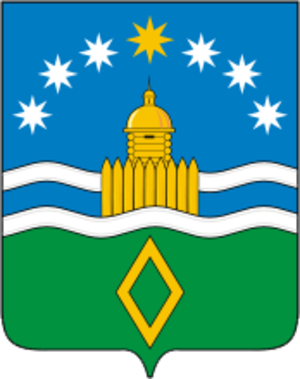
Aramil est une ville de l'oblast de Sverdlovsk, en Russie. Sa population s'élevait à 14 742 habitants en 2014.